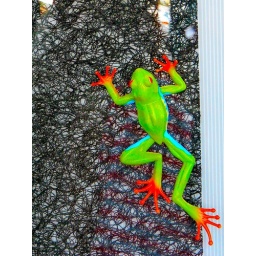
frog display in a dress window